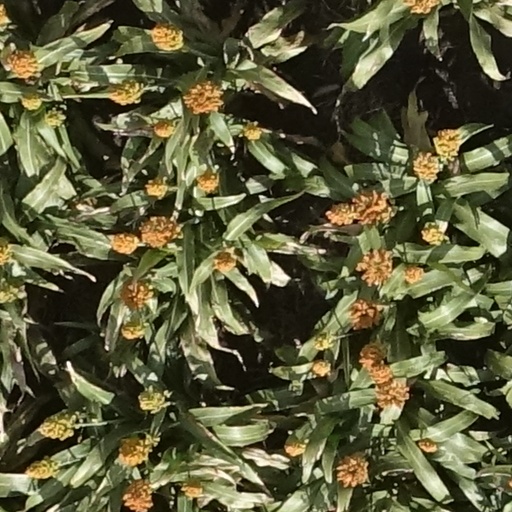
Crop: sorghum